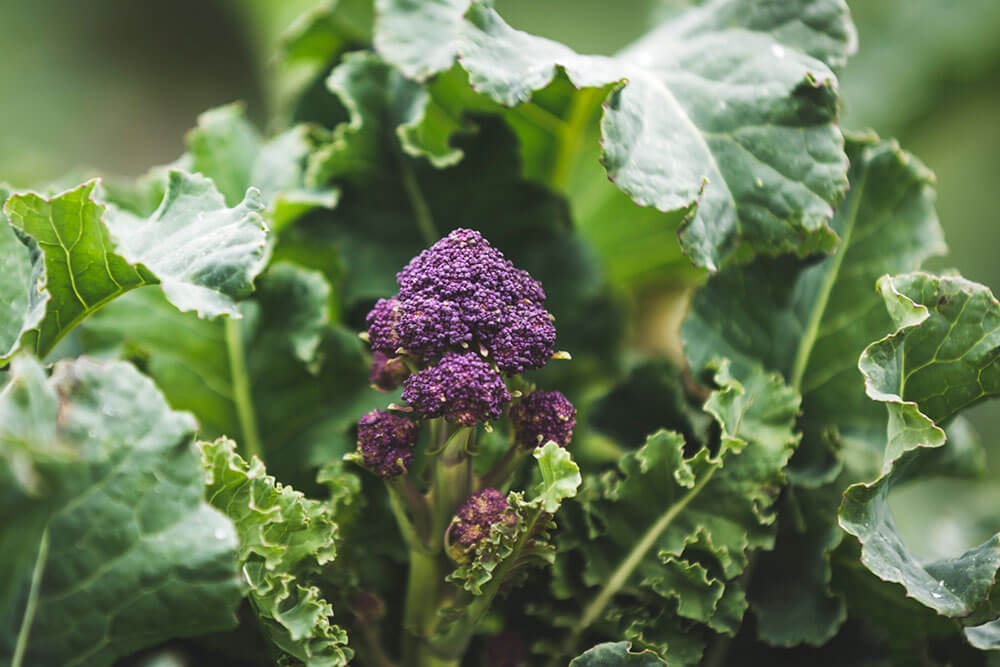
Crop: unknown
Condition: broccoli